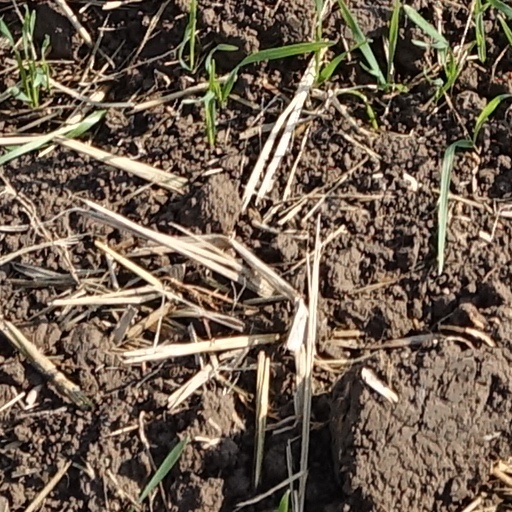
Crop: wheat